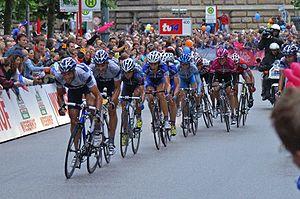
La EuroEyes Cyclassics ou Cyclassics de Hambourg est une course cycliste d'un jour allemande créée en 1996, dont le parcours se déroule autour de la ville de Hambourg.
La 10ᵉ édition de la HEW Cyclassics a eu lieu le 31 juillet 2005. Il s'agit de la 18ᵉ épreuve de l'UCI ProTour 2005. L'Italien Filippo Pozzato s'est imposé au sprint devant Luca Paolini et Allan Davis.